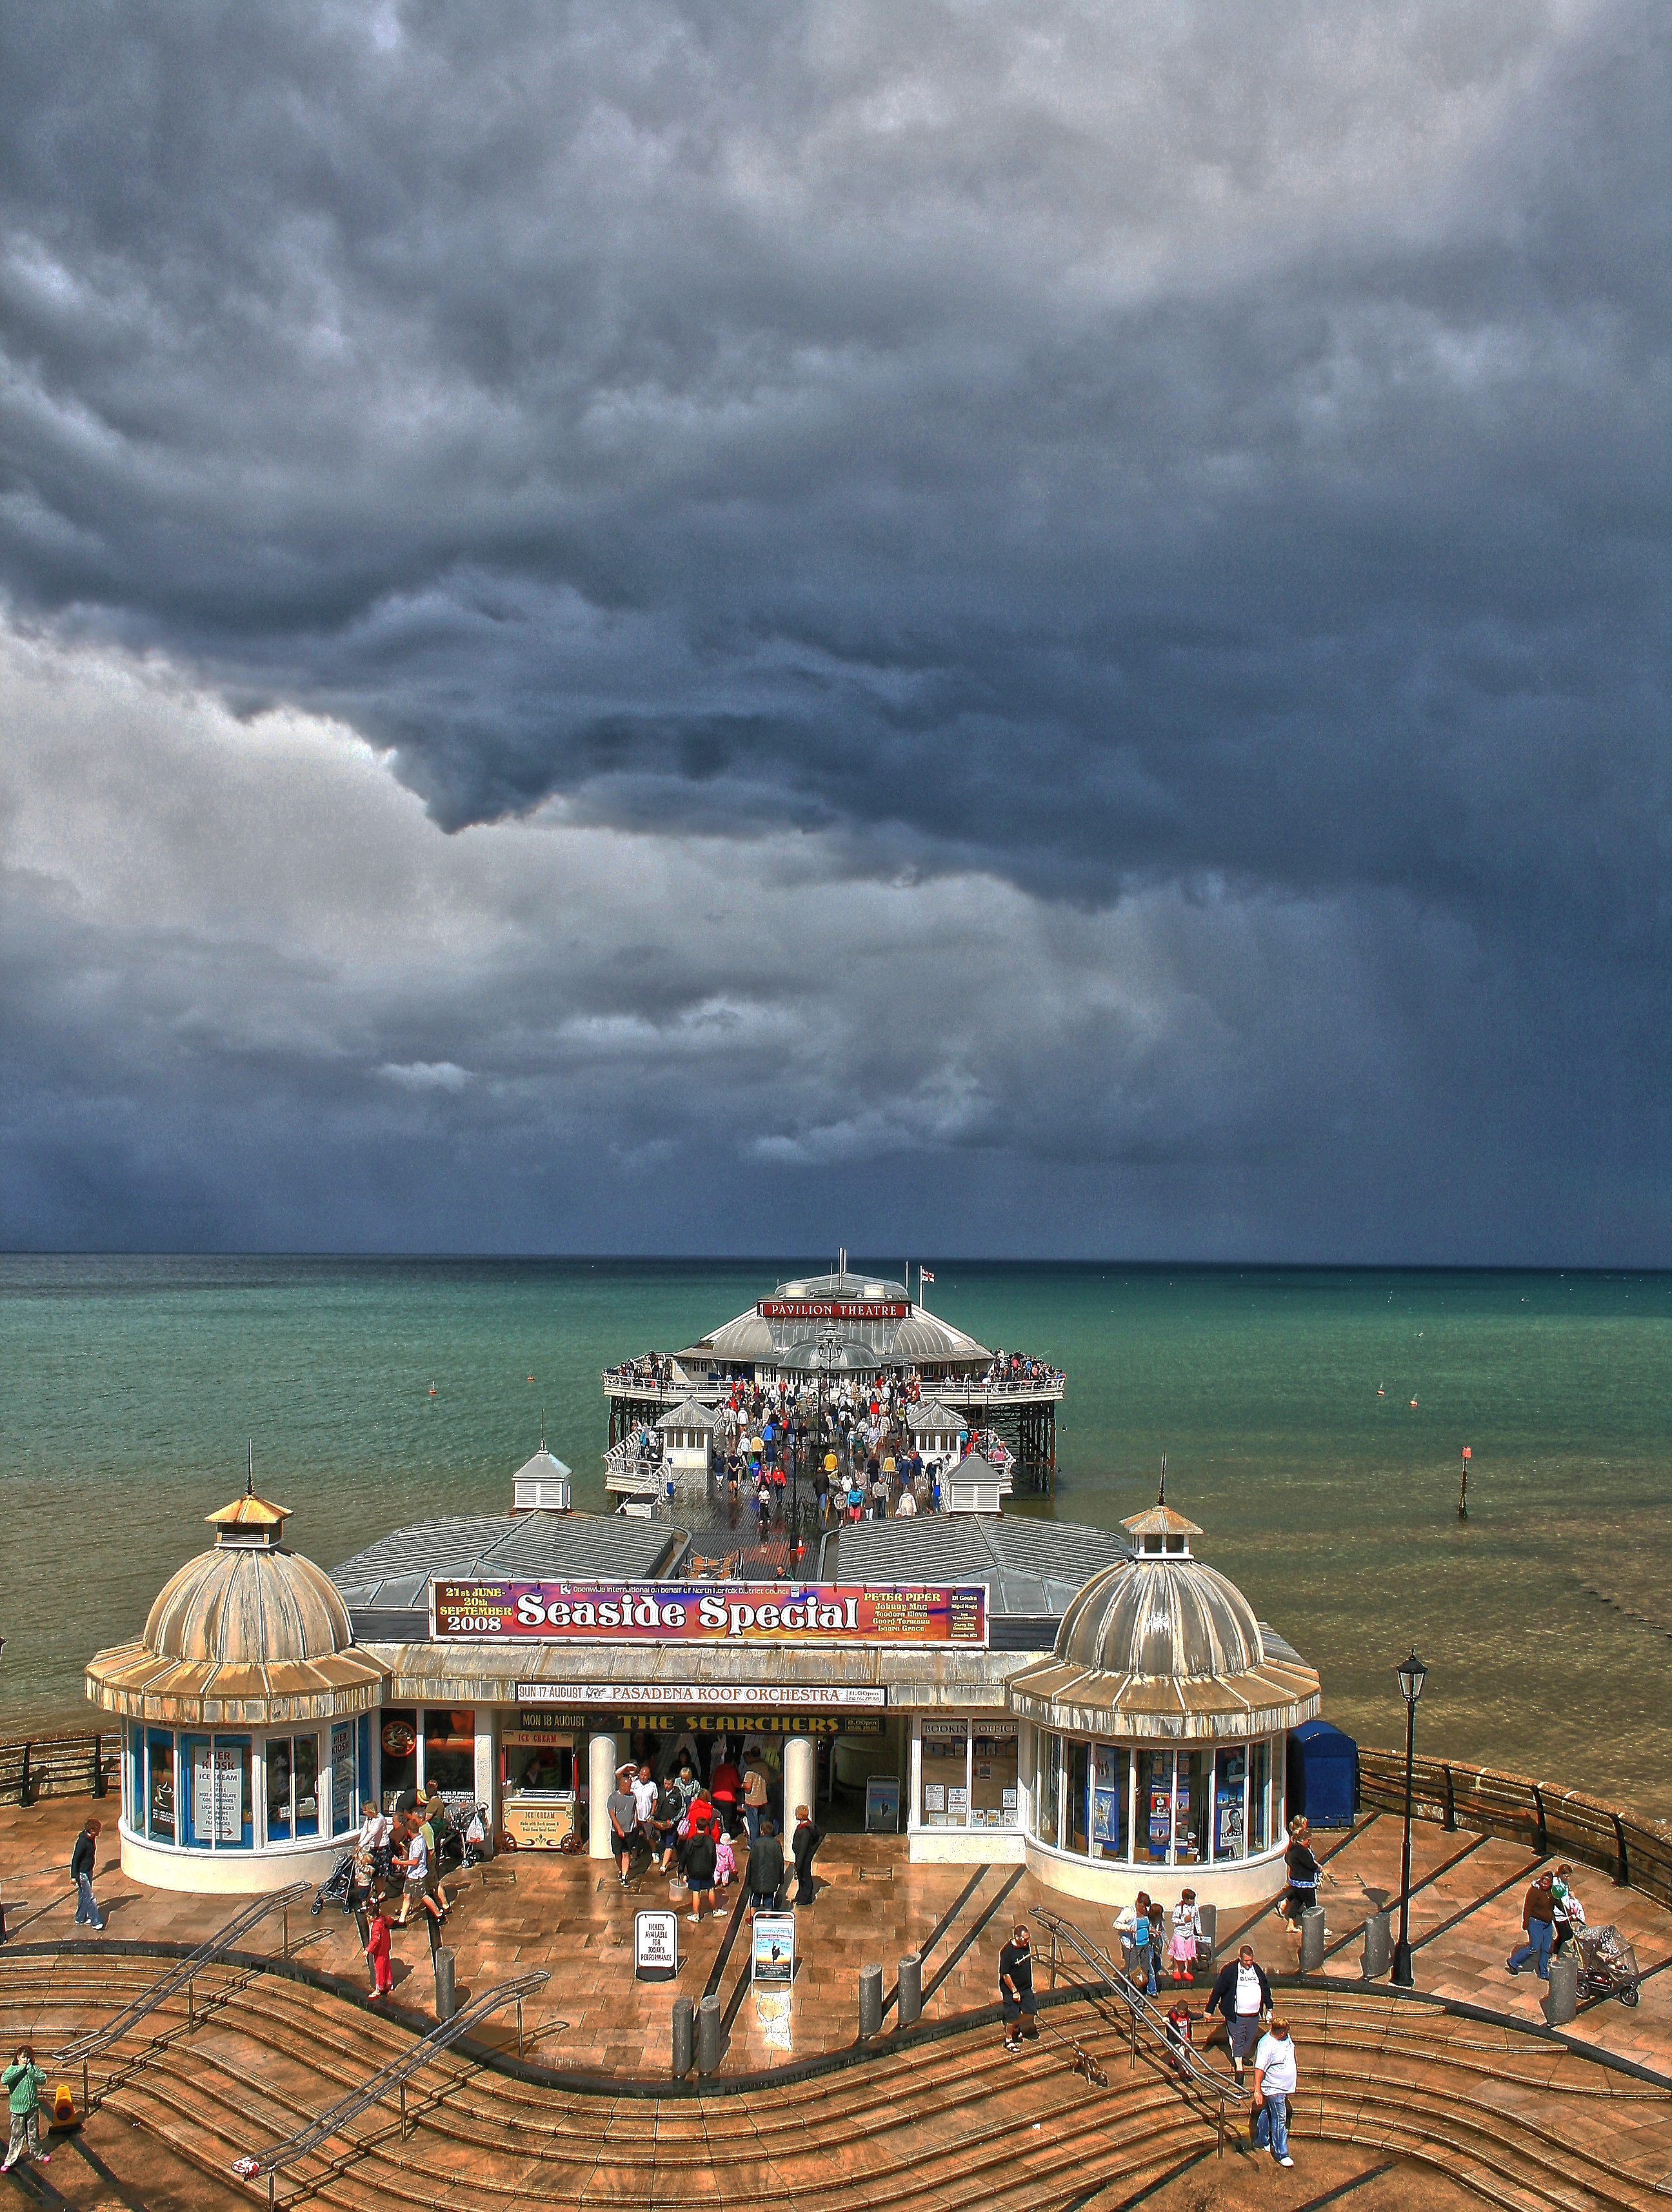
beach, sea, coast, water, ocean, cloud, sky, shore, pier, summer, vacation, coastline, seaside, vehicle, holiday, bay, body of water